Zimmerit

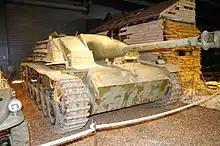
Stug III with waffle-pattern zimmerit, IWM Duxford museum collection.

Zimmerit was a paste-like coating used on mid- and late-war German armored fighting vehicles during World War II. It was used to produce a hard layer covering the metal armor of the vehicle, providing enough separation that magnetically attached anti-tank mines would fail to stick to the vehicle, despite Germany being the only country to use magnetic anti-tank mines in numbers. "Zimmerit" was often left off late-war vehicles due to the unfounded concern that it could catch fire when hit. It was developed by the German company Chemische Werke Zimmer & Co (Berlin).